1506

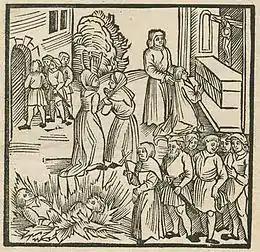
April 19: Lisbon Massacre kills thousands of Jews in Portugal over three days.

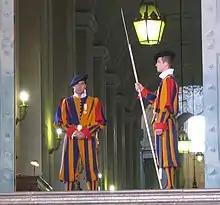
January 22: Swiss Guard arrives to protect the Vatican, remains unchanged 500 years later.

Year 1506 (MDVI) was a common year starting on Thursday of the Julian calendar.